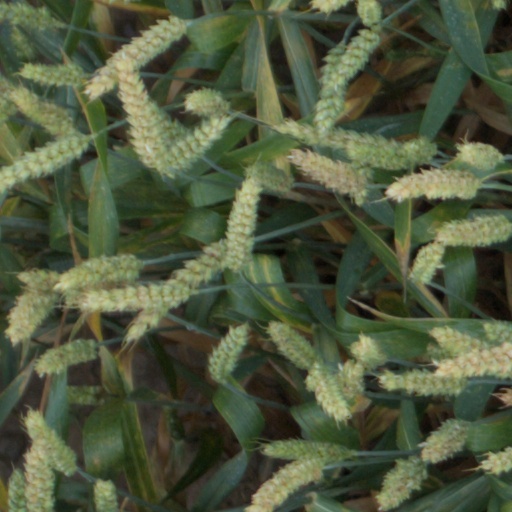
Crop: wheat